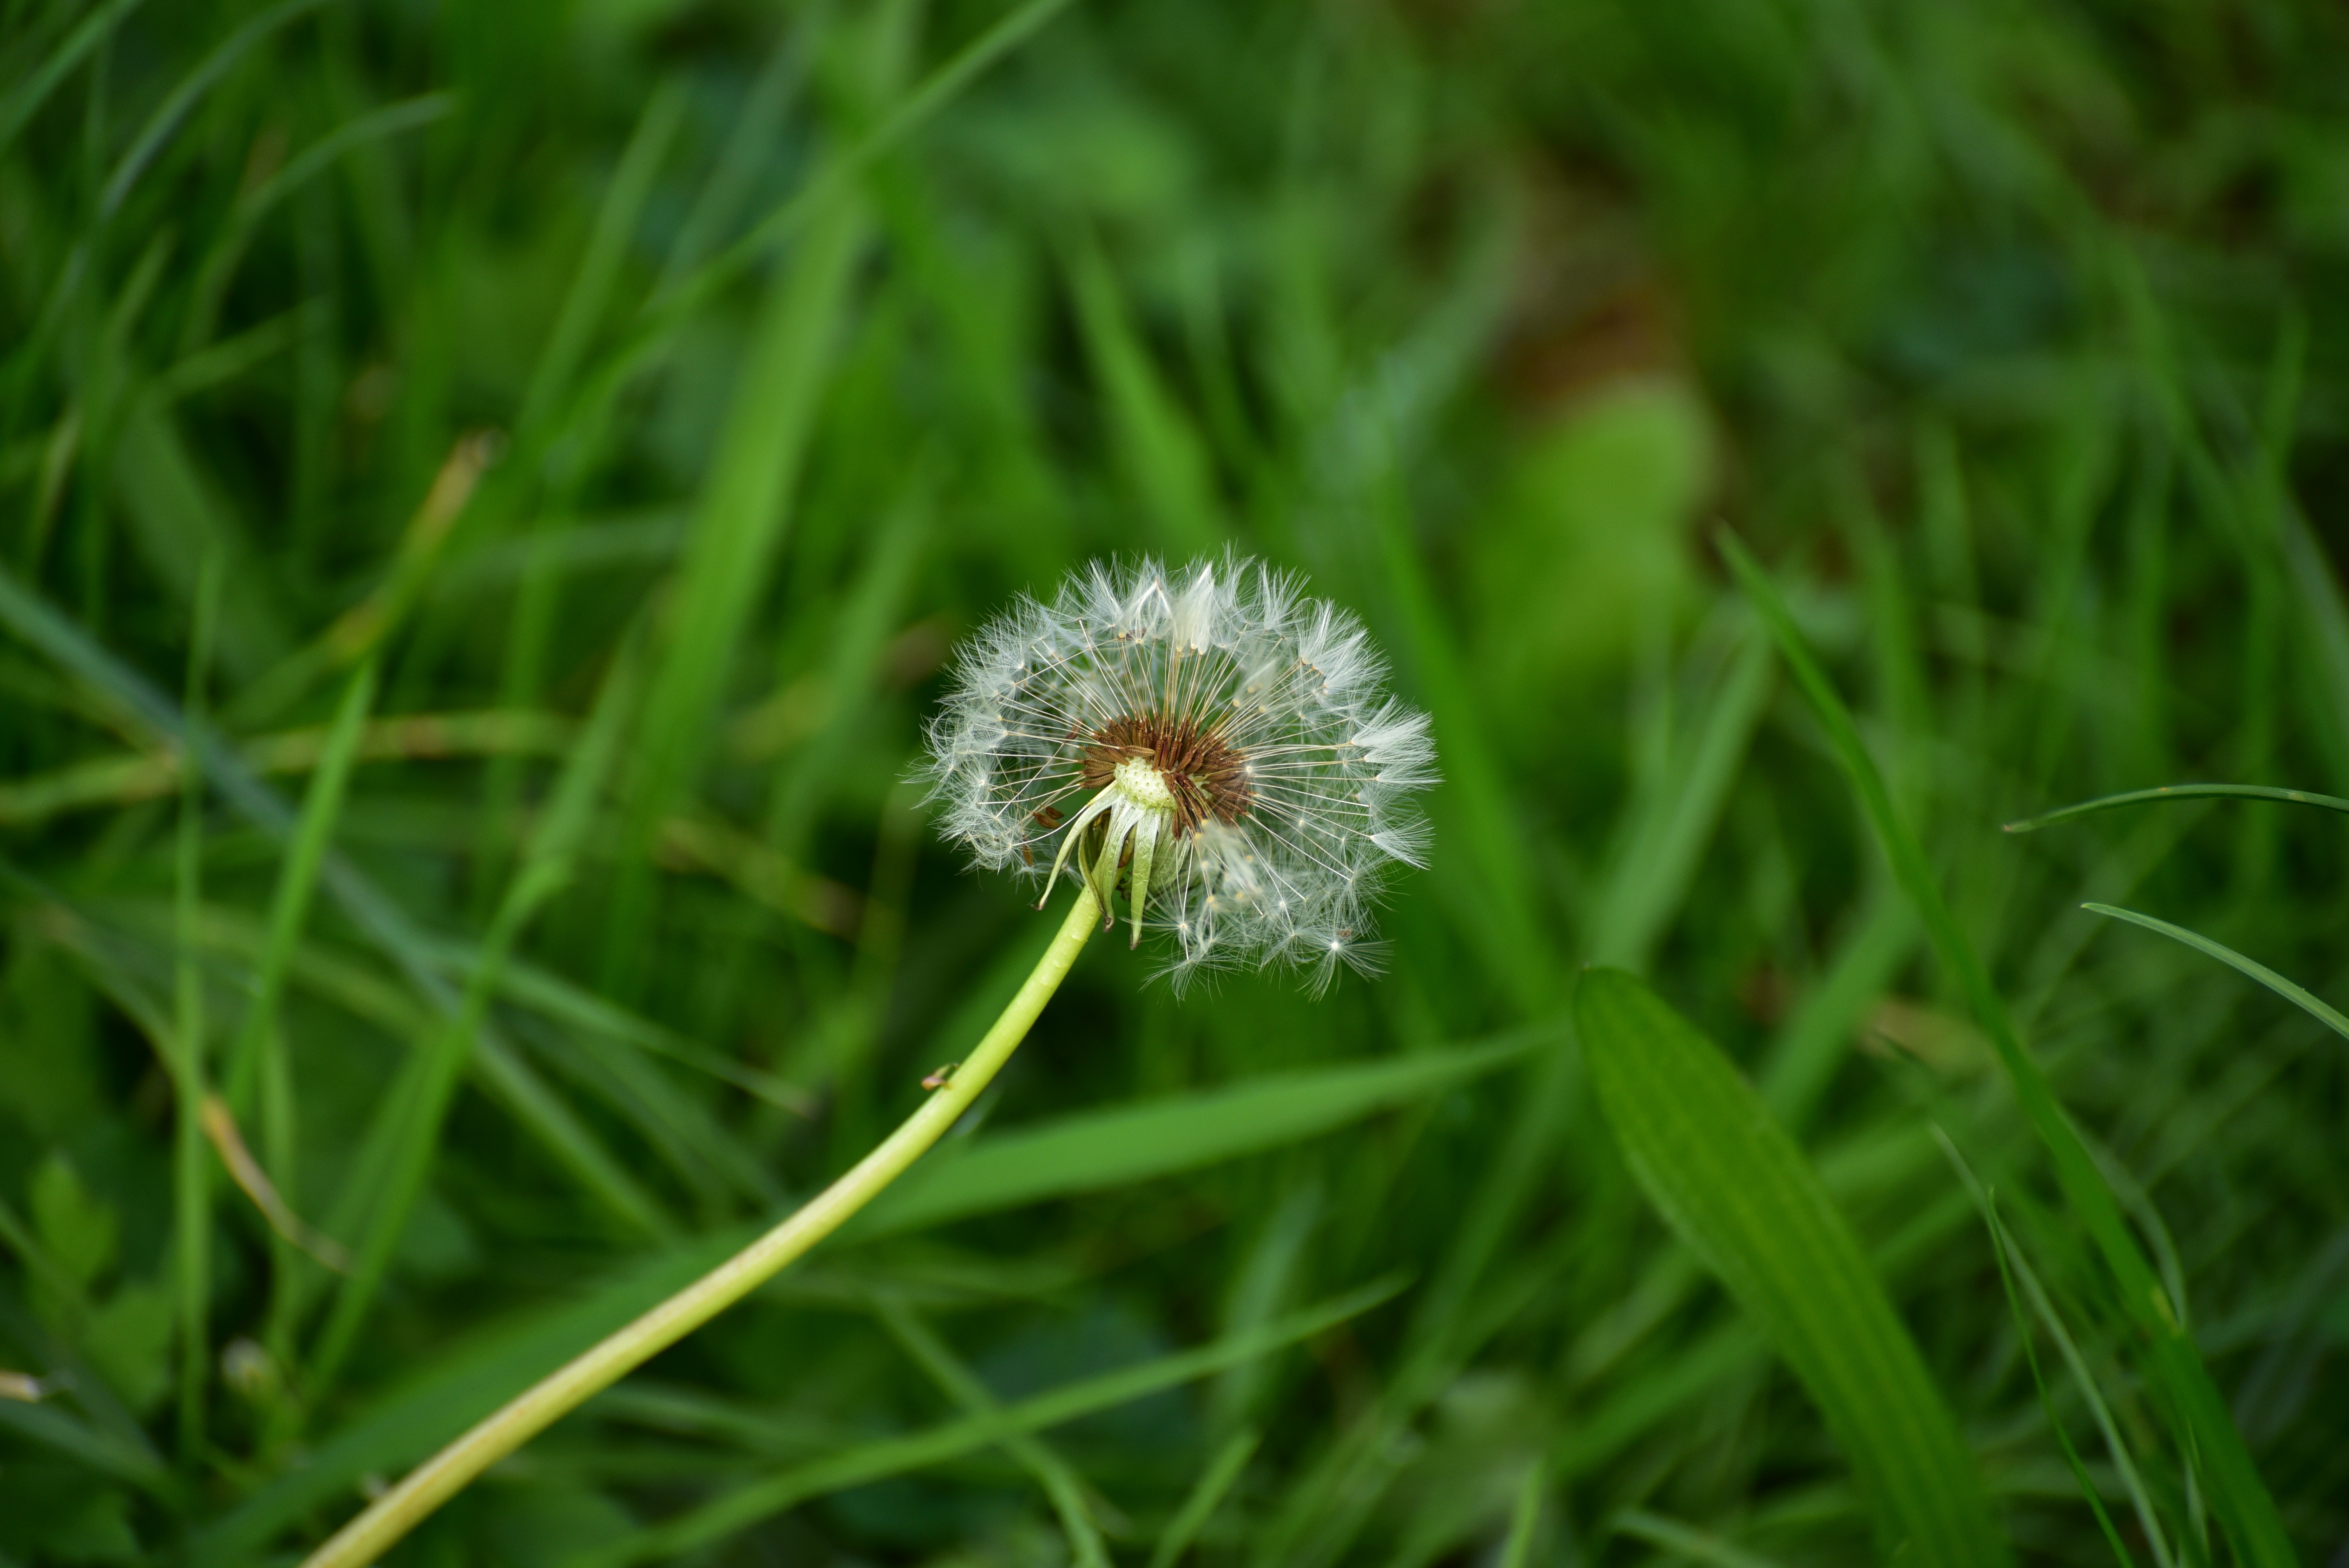
nature, grass, plant, white, lawn, meadow, dandelion, prairie, leaf, flower, green, macro, autumn, botany, flora, wildflower, close up, grassland, seasons, mood, faded, filigree, macro photography, flying seeds, flowering plant, daisy family, boll, soil plant, grass family, plant stem, land plant